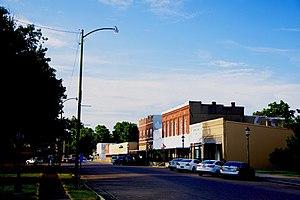
Hayti est une ville du comté de Pemiscot, dans le Missouri, aux États-Unis. Située à l'est du comté, elle est incorporée en 1896.